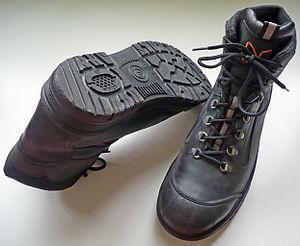
Catégorie S3 Neskrid Cherokee II chaussures de sécurité.
Les chaussures de sécurité sont des chaussures conçues pour protéger les pieds, voire les chevilles et mollets, contre différents risques de nature électrique, chimique, mécanique, thermique, etc.